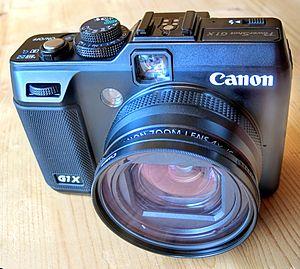
Le PowerShot G1 X est un appareil photographique numérique compact fabriqué par Canon sorti en 2012. Il remplace dans la gamme le PowerShot G12.